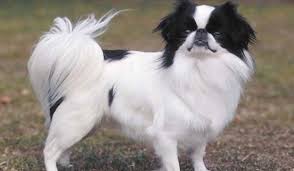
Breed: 249-n000106-Japanese_spaniel